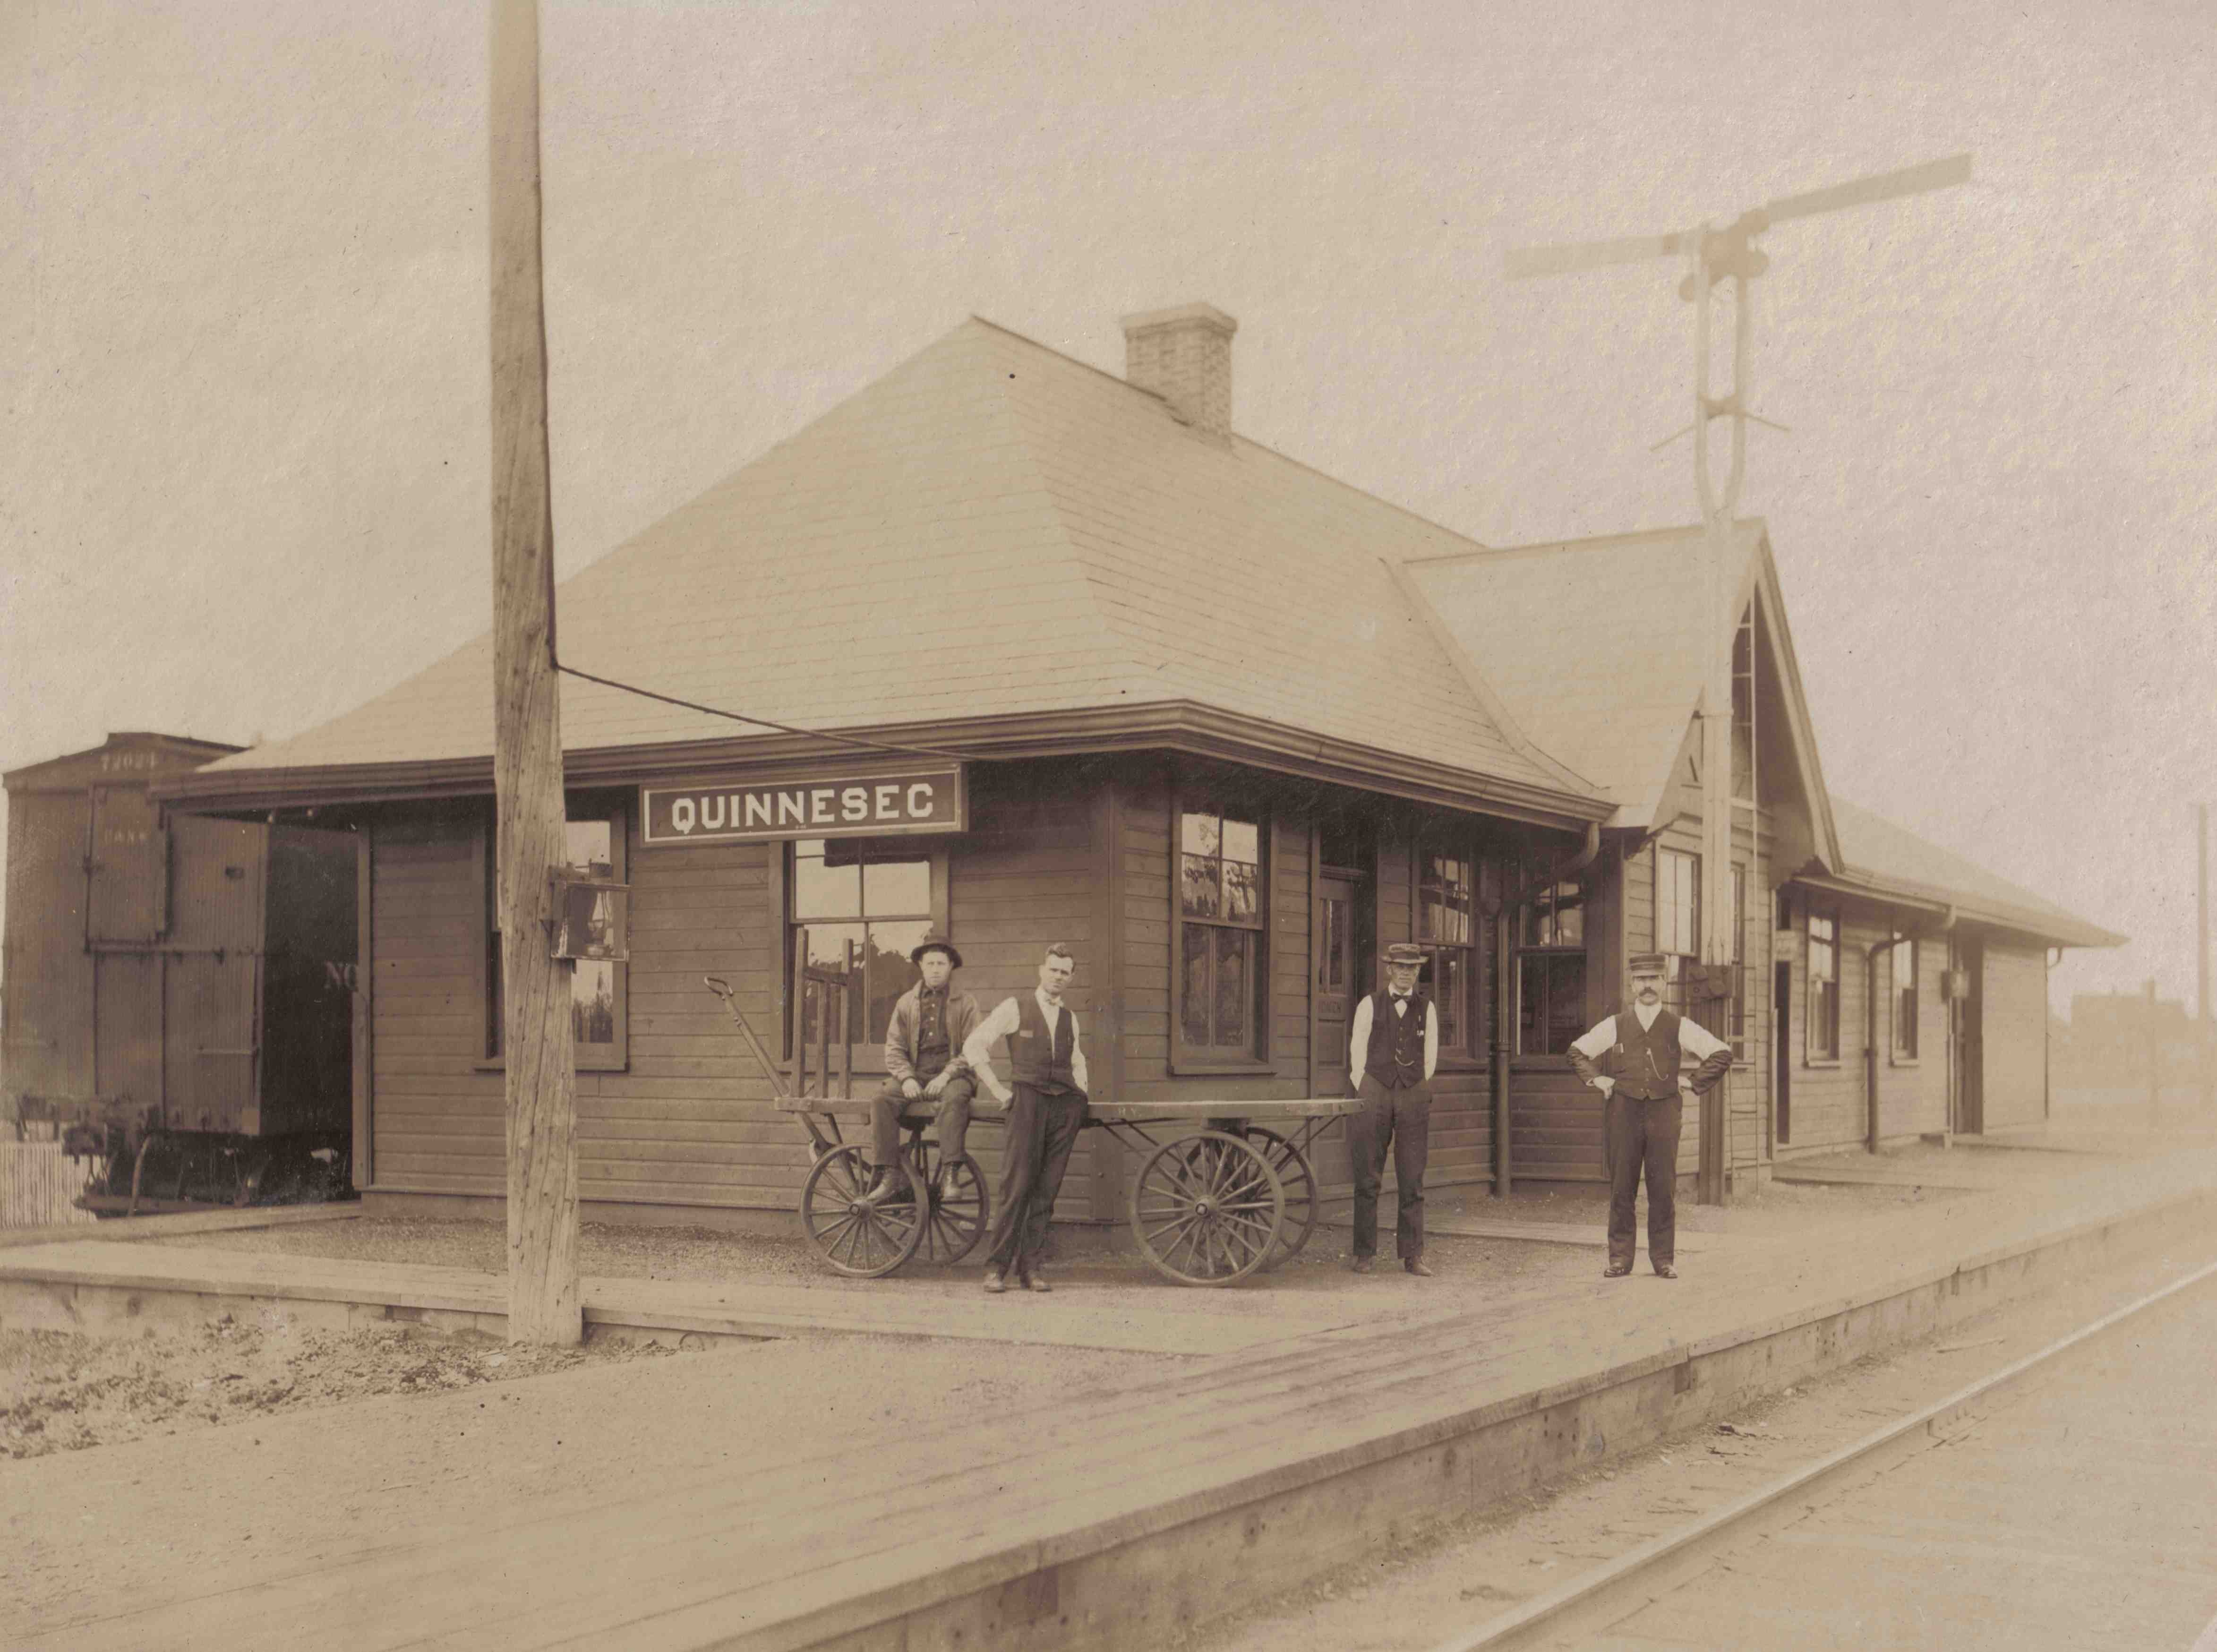
railway, railroad, vintage, house, building, old, rail, train, travel, transportation, transport, station, platform, sketch, drawing, history, shape, ancient history